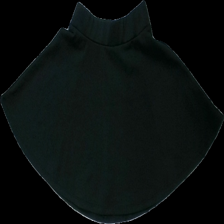
View: front
Type: Skirt
Category: Children
Brand: Kappahl
Colors: Black
Material: 100% polyester
Cut: Regular
Size: 140
Season: All
Damage location: bottom right
Damage 2 location: middle left
Damage 3 location: bottom right
Price range: 50-100
Recommended usage: Reuse
Description: svart kjol